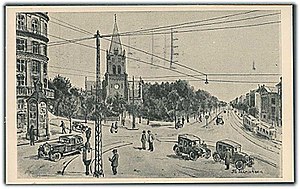
Sankt Hans Torv
Torvet.
Sankt Hans Torv er en plads på det Indre Nørrebro i København, opkaldt efter Skt. Johannes Kirken, som ligger øst for torvet klemt inde mellem gaderne Nørre Allé og Blegdamsvej. I gamle dage blev pladsen brugt til kvægtorv for de kreaturer, der græssede på Københavns Fælled. Sankt Johannes var kvæghyrdernes skytshelgen.